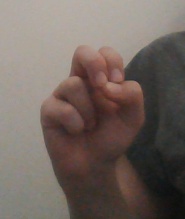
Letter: gaaf